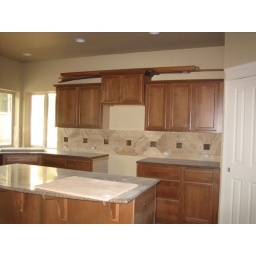
50% of the kitchen. stove and microwave in the empty space